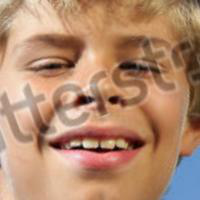
Age group: age 11-20